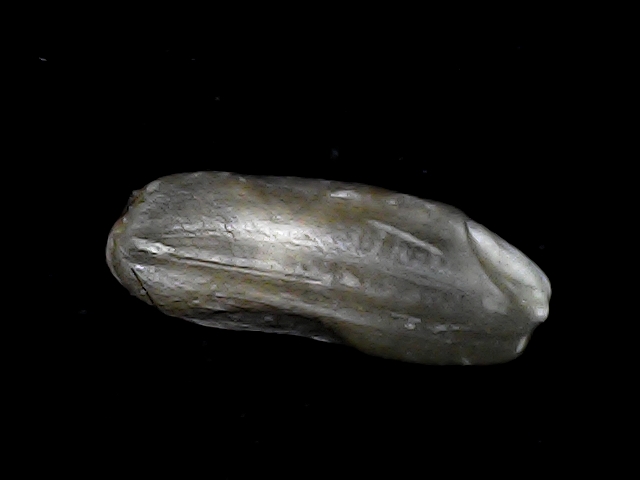
Rice variety: BD93